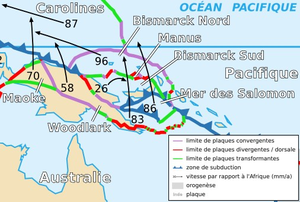
Carte de la plaque de Woodlark
La plaque Woodlark est une microplaque tectonique de la lithosphère de la planète Terre. Sa superficie est de 0,01116 stéradians. Elle est généralement associée à la plaque australienne.